Vela incident

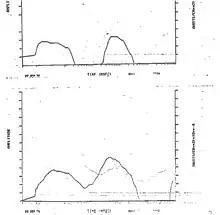
Bhangmeter light patterns detected by a pair of sensors on Vela satellite 6911 on 22 September 1979

After the event was made public, the United States Department of Defense (DOD) clarified that it was either a bomb blast or a combination of natural phenomena, such as lightning, a meteor, or a glint from the Sun. The initial assessment by the United States National Security Council (NSC), with technical support from the Naval Research Laboratory, in October 1979 was that the American intelligence community had "high confidence" that the event was a low-yield nuclear explosion, although no radioactive debris had been detected and there were "no corroborating seismic or hydro-acoustic data". A later NSC report revised this position to "inconclusive" about whether a nuclear test had occurred. The report concluded that if a nuclear test had been carried out, responsibility should be ascribed to the South African weapons programme.